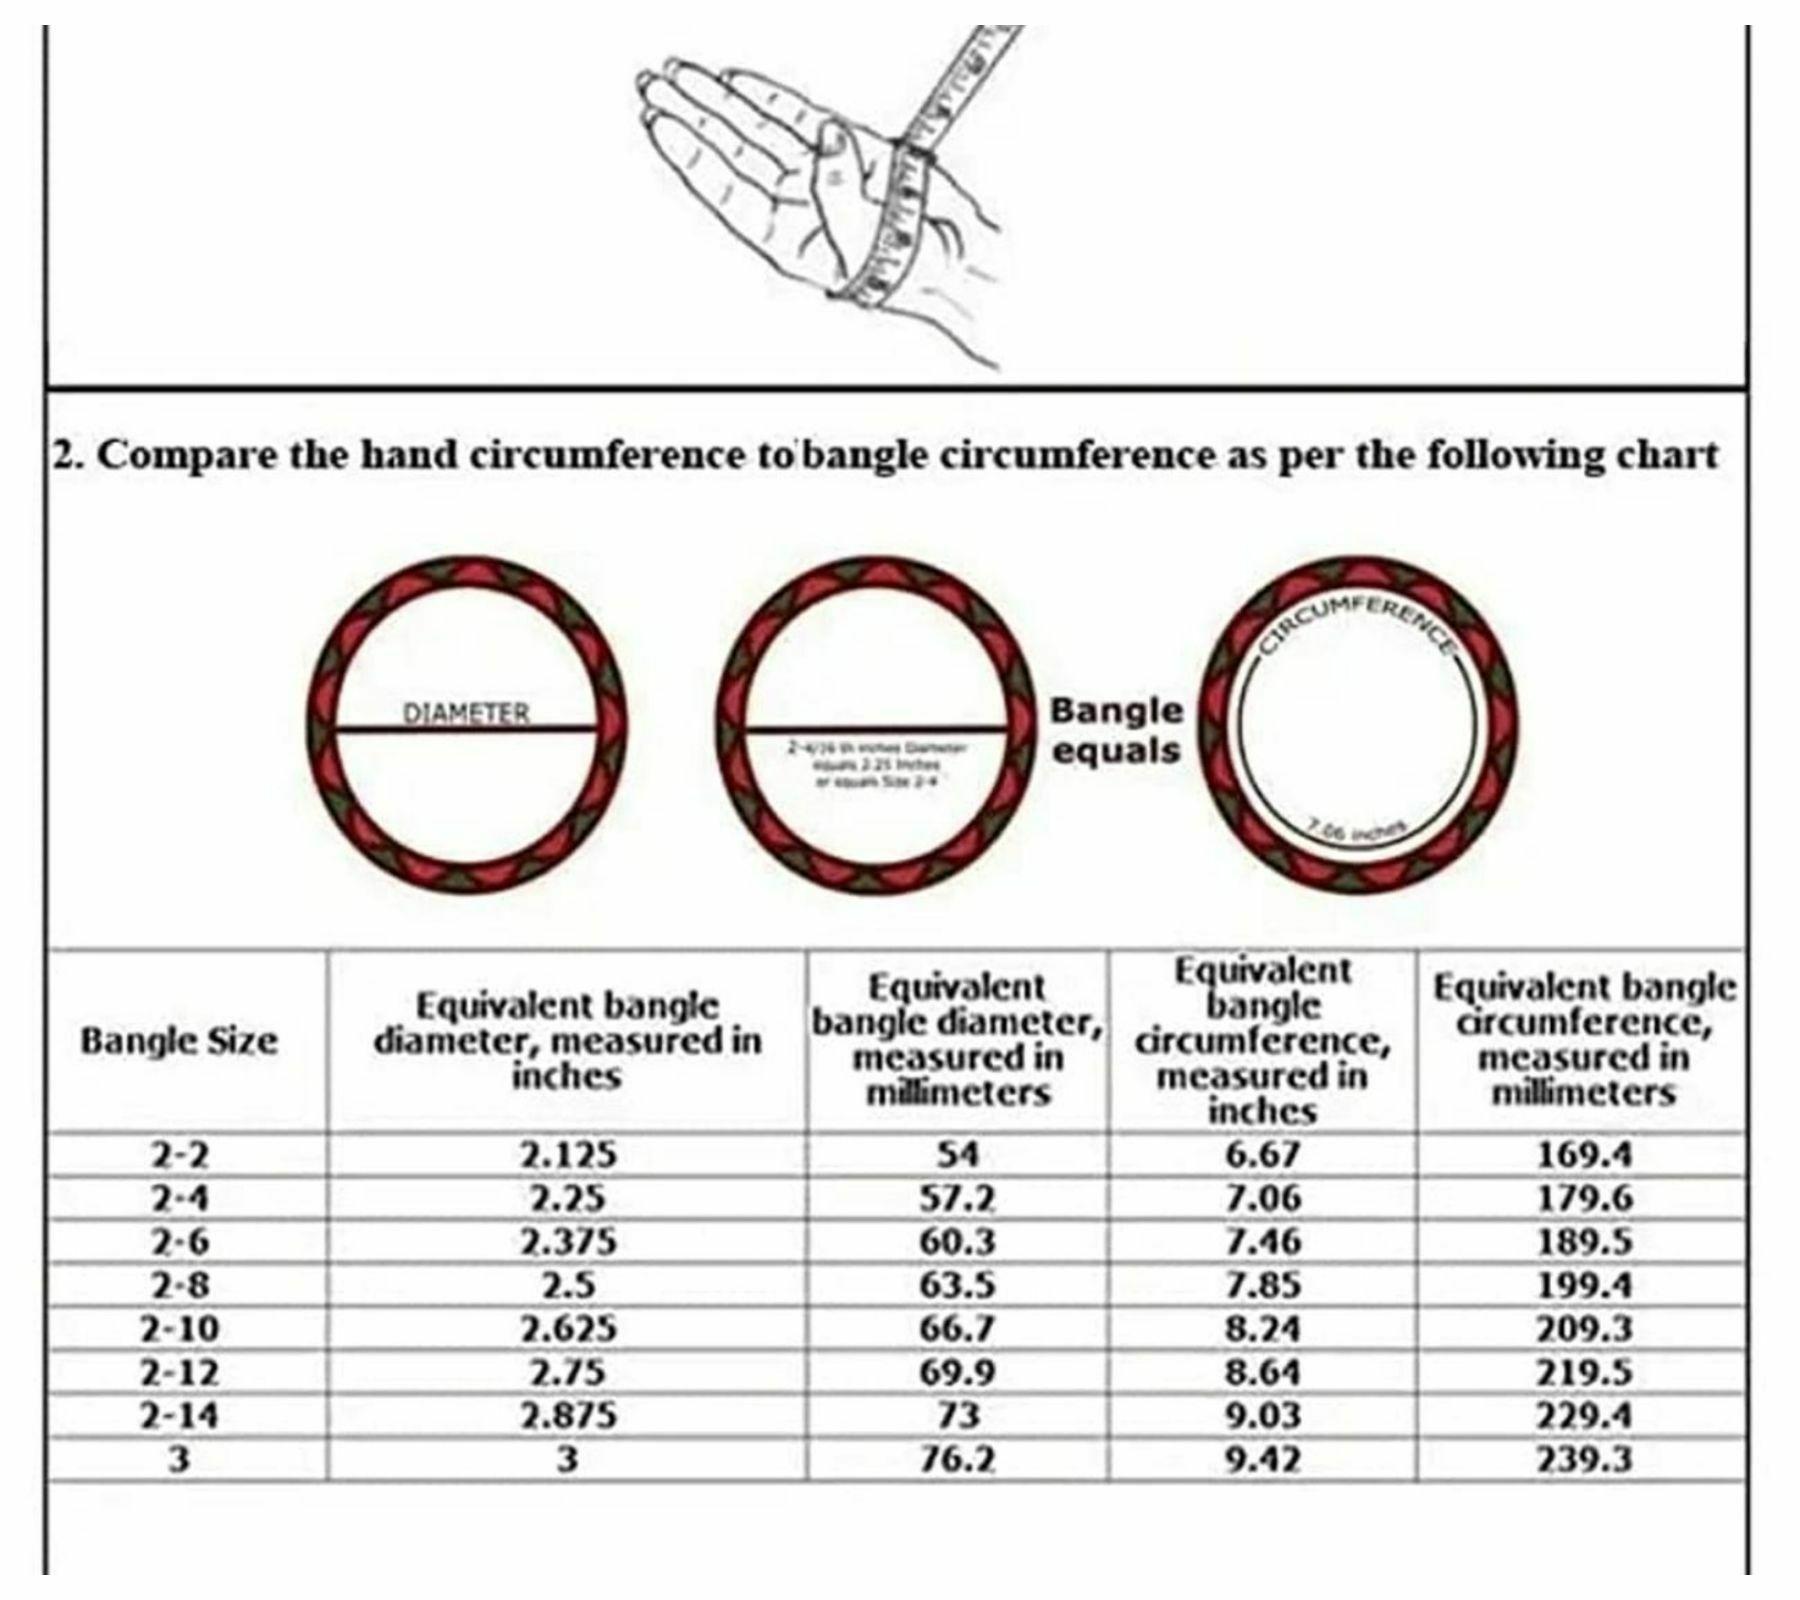
Aashirwad Traders Handmade Multicolor Shine Silk Thread and Plastic Bangles with Hangings (Women) - 2.4 (set of 10)
Type: Bracelets
Brand: Aashirwad Traders
Price: Rs. 499
Fashionable trendy and party wear jewelery for women.Disclaimer:10 Bangles with Hangings
Features: Fashionable trendy and party wear jewelery for women,Silk thread bangles available size2.2, 2.4, 2.6, 2.8, 2.10,Type handmade,material shine silk thread,Usage traditional, partywear and perfect match for silk saree and the lehengas.,#Unique Designs,#Durable and long-lasting
Included: 10 Bangles with Hangings